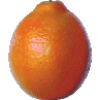
Label: Tangelo 1